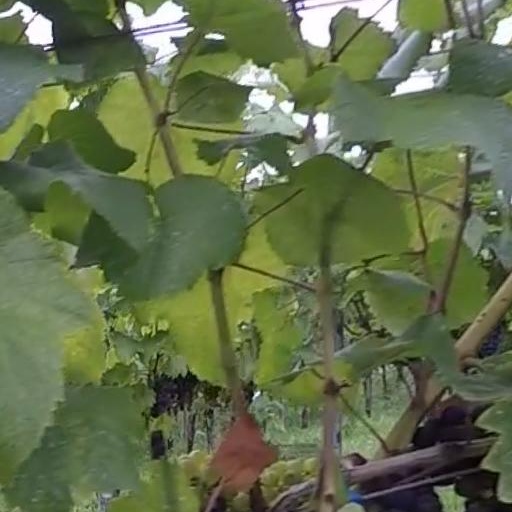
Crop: grape